Bastion

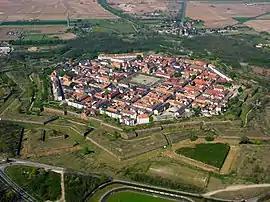
Aerial photograph of Neuf-Brisach, a fortress in use during the Napoleonic Wars

Bastions differ from medieval towers in a number of respects. Bastions are lower than towers and are normally of similar height to the adjacent curtain wall. The height of towers, although making them difficult to scale, also made them easy for artillery to destroy. A bastion would normally have a ditch in front, the opposite side of which would be built up above the natural level then slope away gradually. This glacis shielded most of the bastion from the attacker's cannon while the distance from the base of the ditch to the top of the bastion meant it was still difficult to scale.